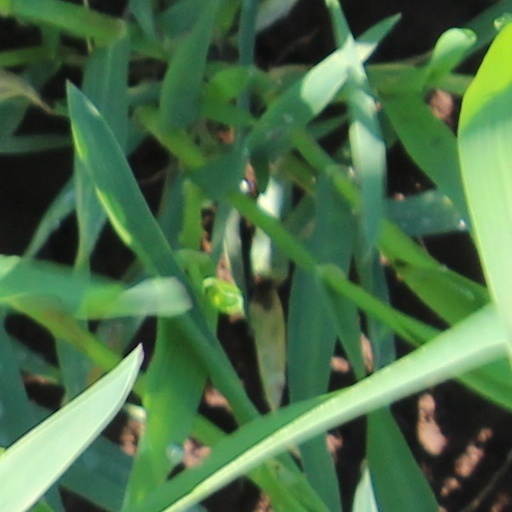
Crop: wheat